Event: Nepal Earthquake
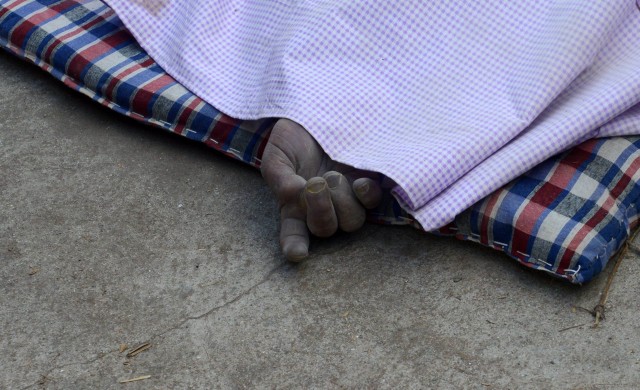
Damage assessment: no_damage